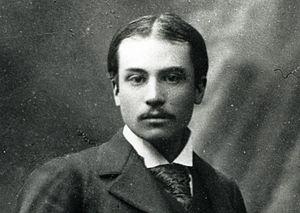
Portrait de Valery Larbaud vers 1900
Valery Larbaud est un écrivain français, poète, romancier, essayiste et traducteur, né le 29 août 1881 à Vichy, ville où il est mort le 2 février 1957.
Le grand prix des Meilleurs romans du demi-siècle est un prix littéraire français unique regroupant les douze meilleurs romans de langue française publiés entre 1900 et 1950. Cette liste établie par un jury de douze personnes est publiée le 3 juin 1950 par le journal Le Figaro et les romans y figurant sont réédités par André Sauret dans une collection spéciale la même année.